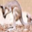
Label: kangaroo